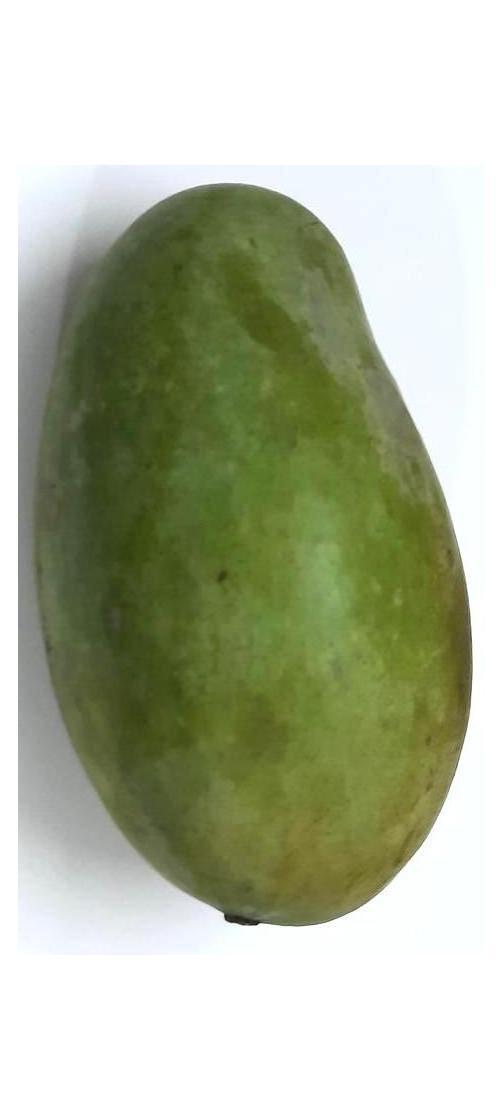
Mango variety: Amrapali